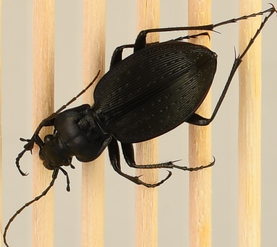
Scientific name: Carabus goryi
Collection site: Great Smoky Mountains National Park NEON (GRSM), plot GRSM_020